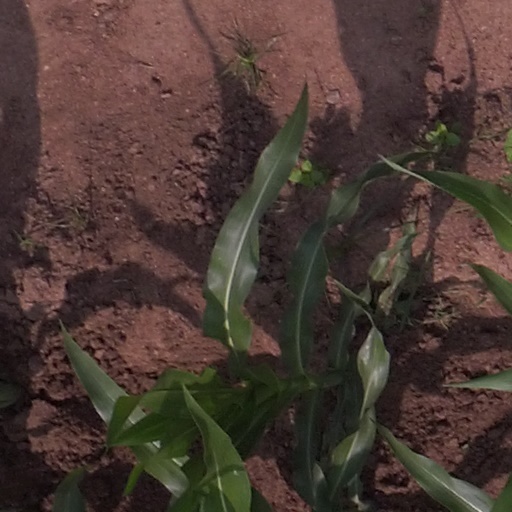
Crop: maize; corn